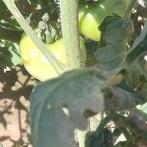
Crop: Tomato
Condition: virosis-d